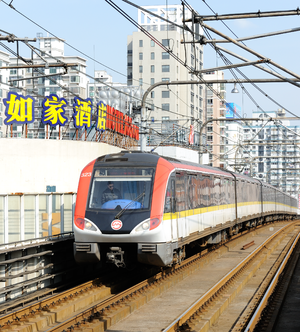
Le métro de Shanghai est le réseau métropolitain desservant la municipalité de Shanghai, recouvrant 13 de ses 16 districts municipaux et la ville de Kunshan, dans la province limitrophe de Jiangsu. Le métro de Shanghai est un des plus grand système de transport urbain au monde selon la longueur du réseau.